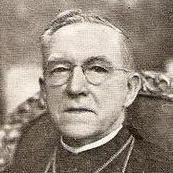
Age: 72